Describe the emotion expressed in this image:  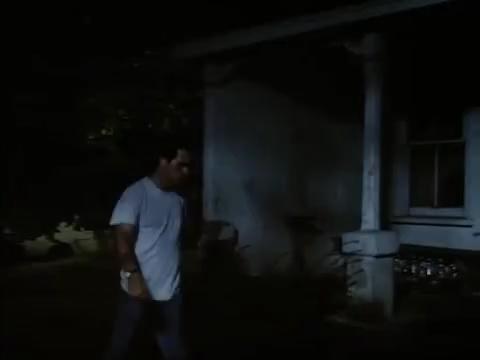
This person displays Fear, valence and arousal with high intensity.